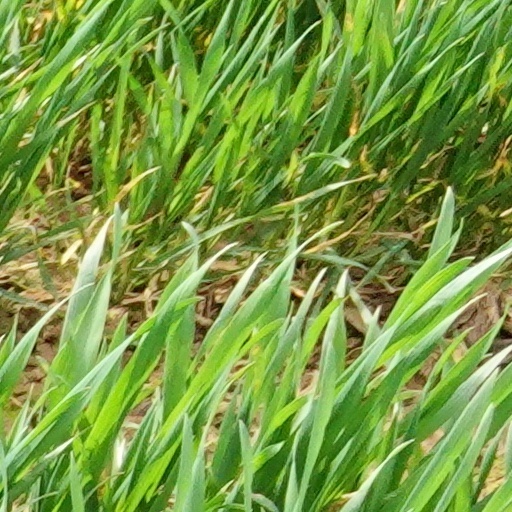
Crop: wheat